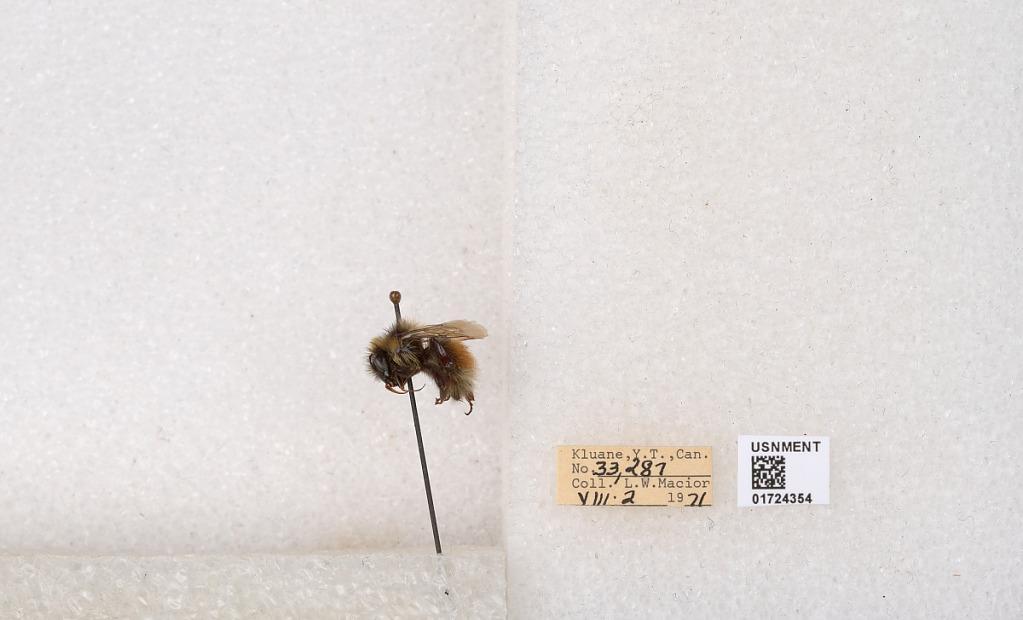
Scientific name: Bombus (Pyrobombus) sylvicola Kirby
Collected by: L. Macior
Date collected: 1971-8-2
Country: Canada
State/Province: Yukon Teritory
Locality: Kluane National Park and Reserve
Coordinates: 60.7493, -139.504